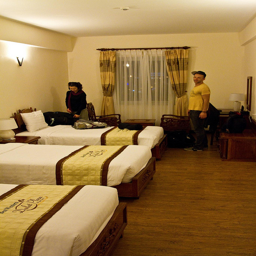
A hotel room with single sized beds and chairs.
A hotel room shows three beds with yellow highlights.
a couple of people stand next to some beds
A group of beds are shown in a room.
Two people are standing in the room with three beds.